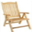
Label: chair